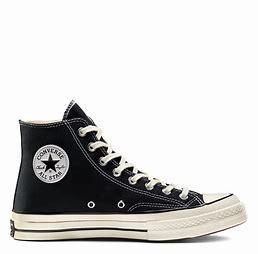
Brand: Converse
Model: Chuck 70 Hi Canvas